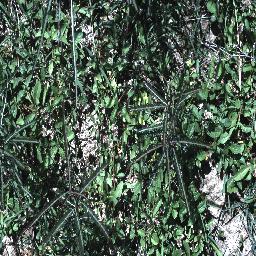
Label: parkinsonia